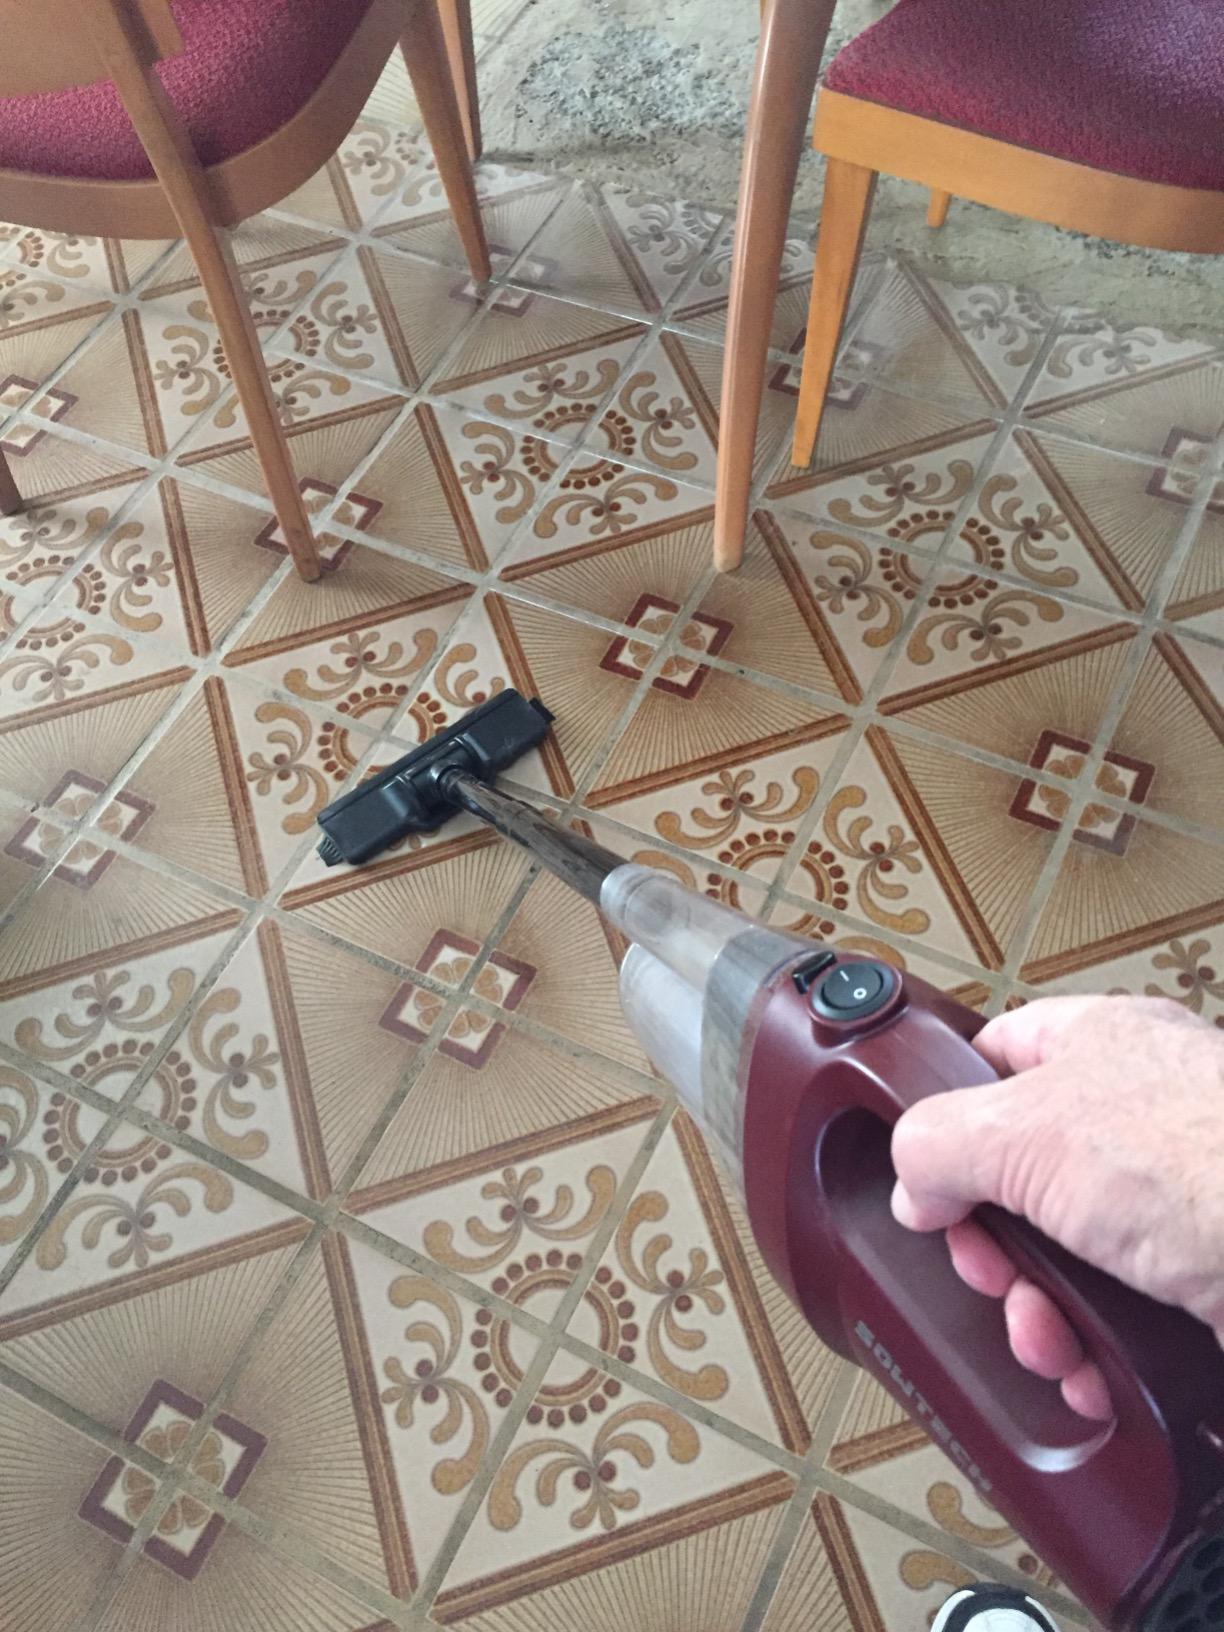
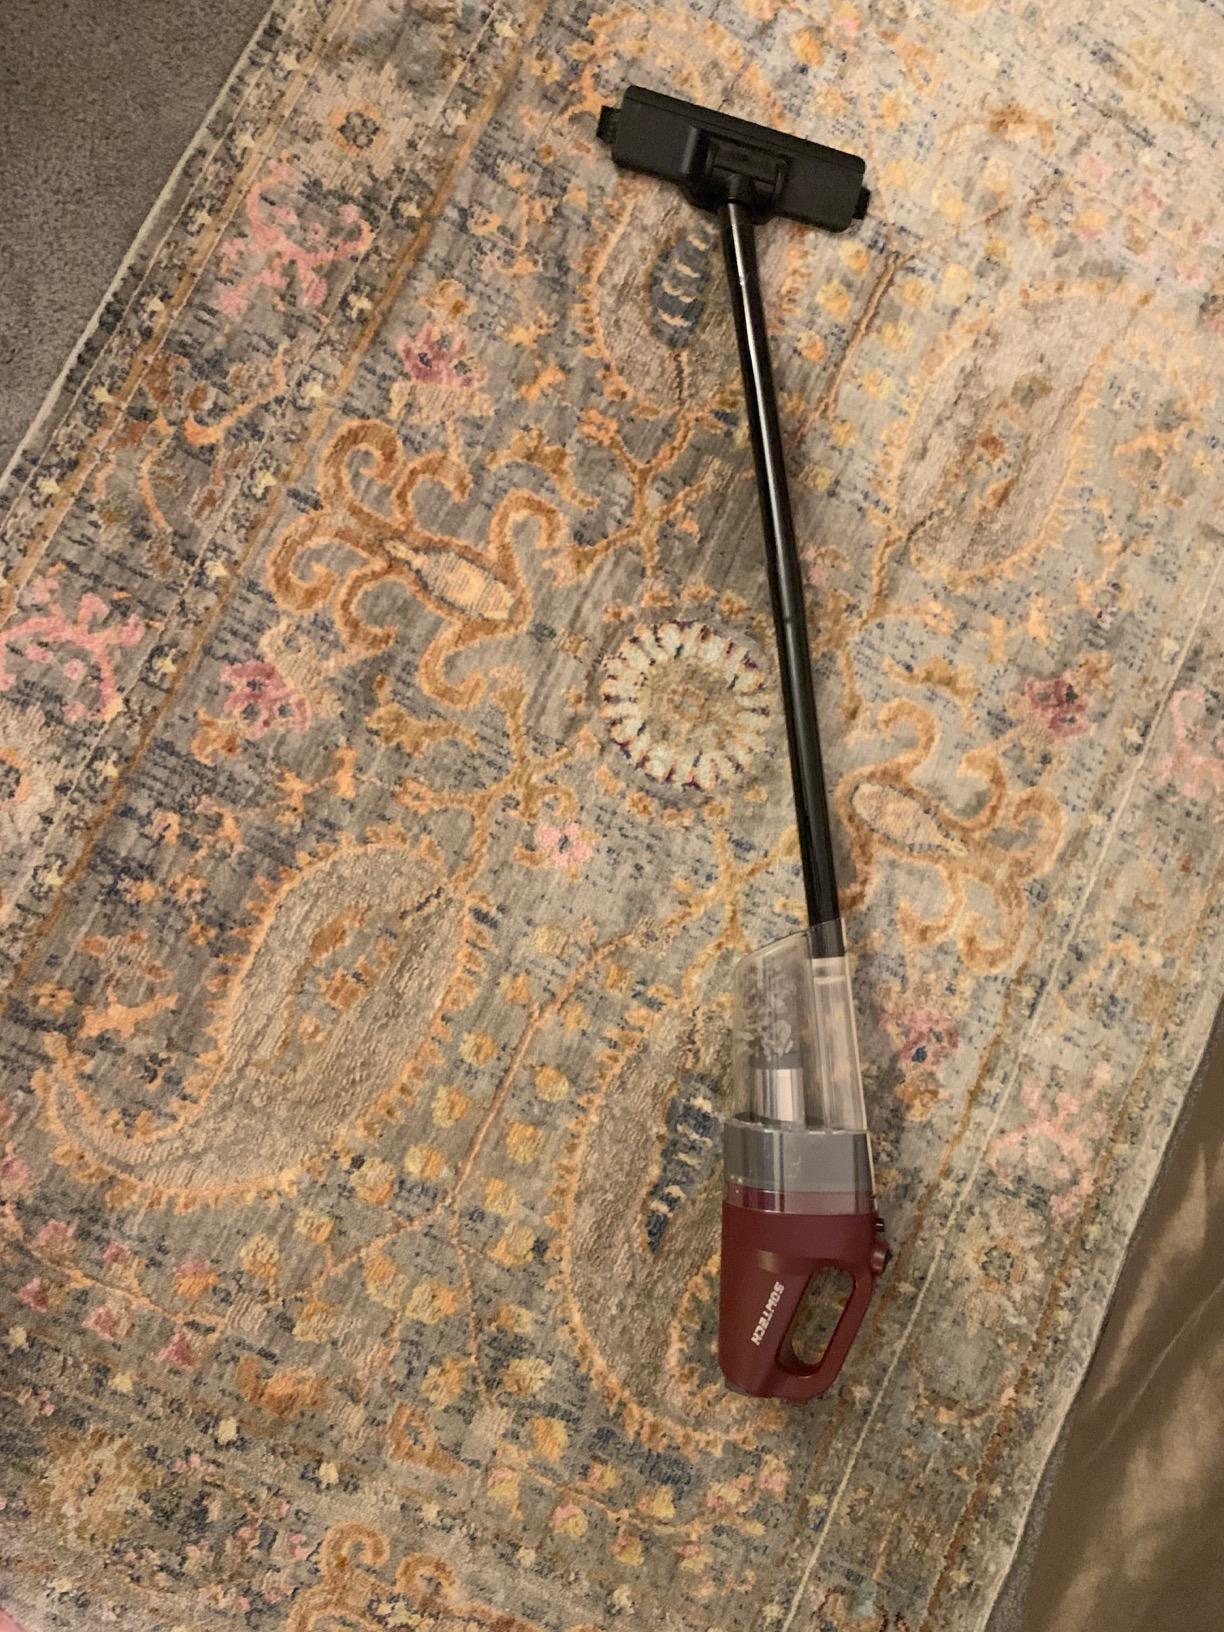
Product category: items_vacuum
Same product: yes